Sebastian Hensel

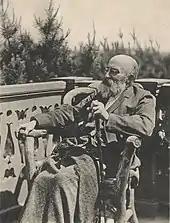
Sebastian Hensel (photograph of the 1890s)

Sebastian Ludwig Felix Hensel (June 16, 1830 – January 13, 1898) was a German landowner, entrepreneur and author.